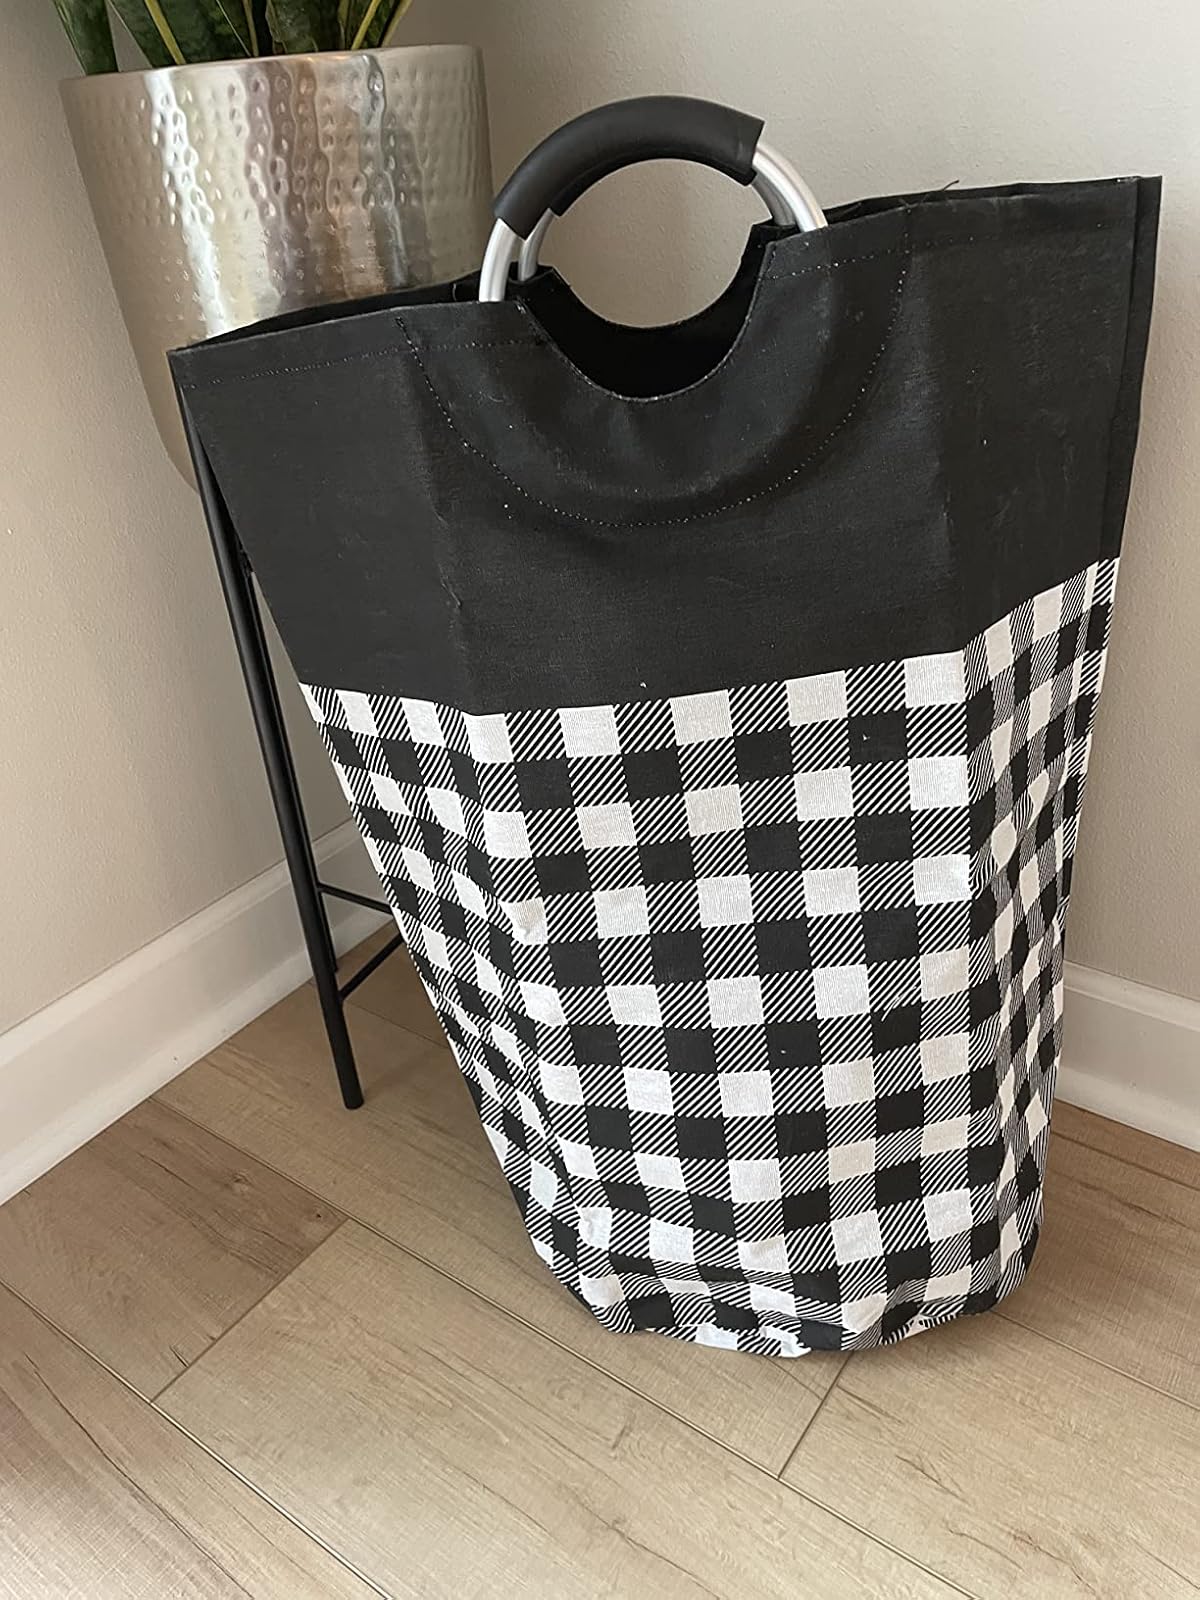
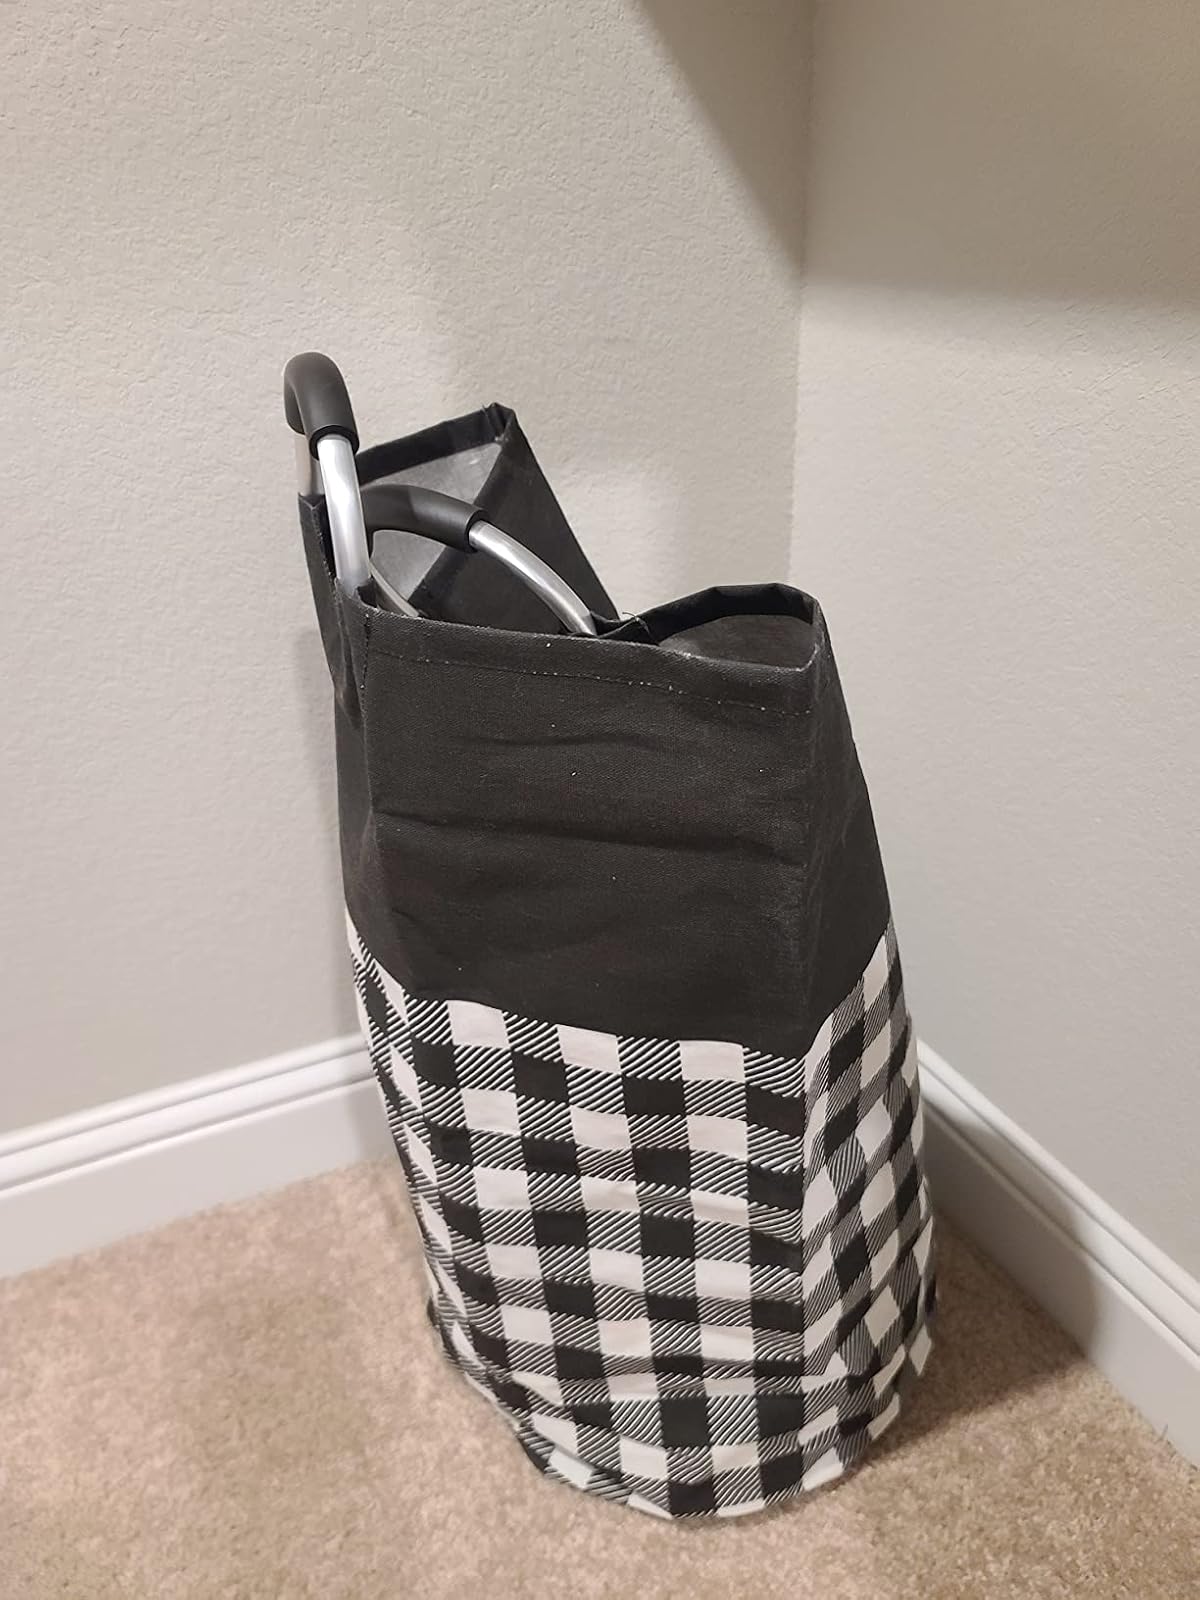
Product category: items_hamper
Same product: yes